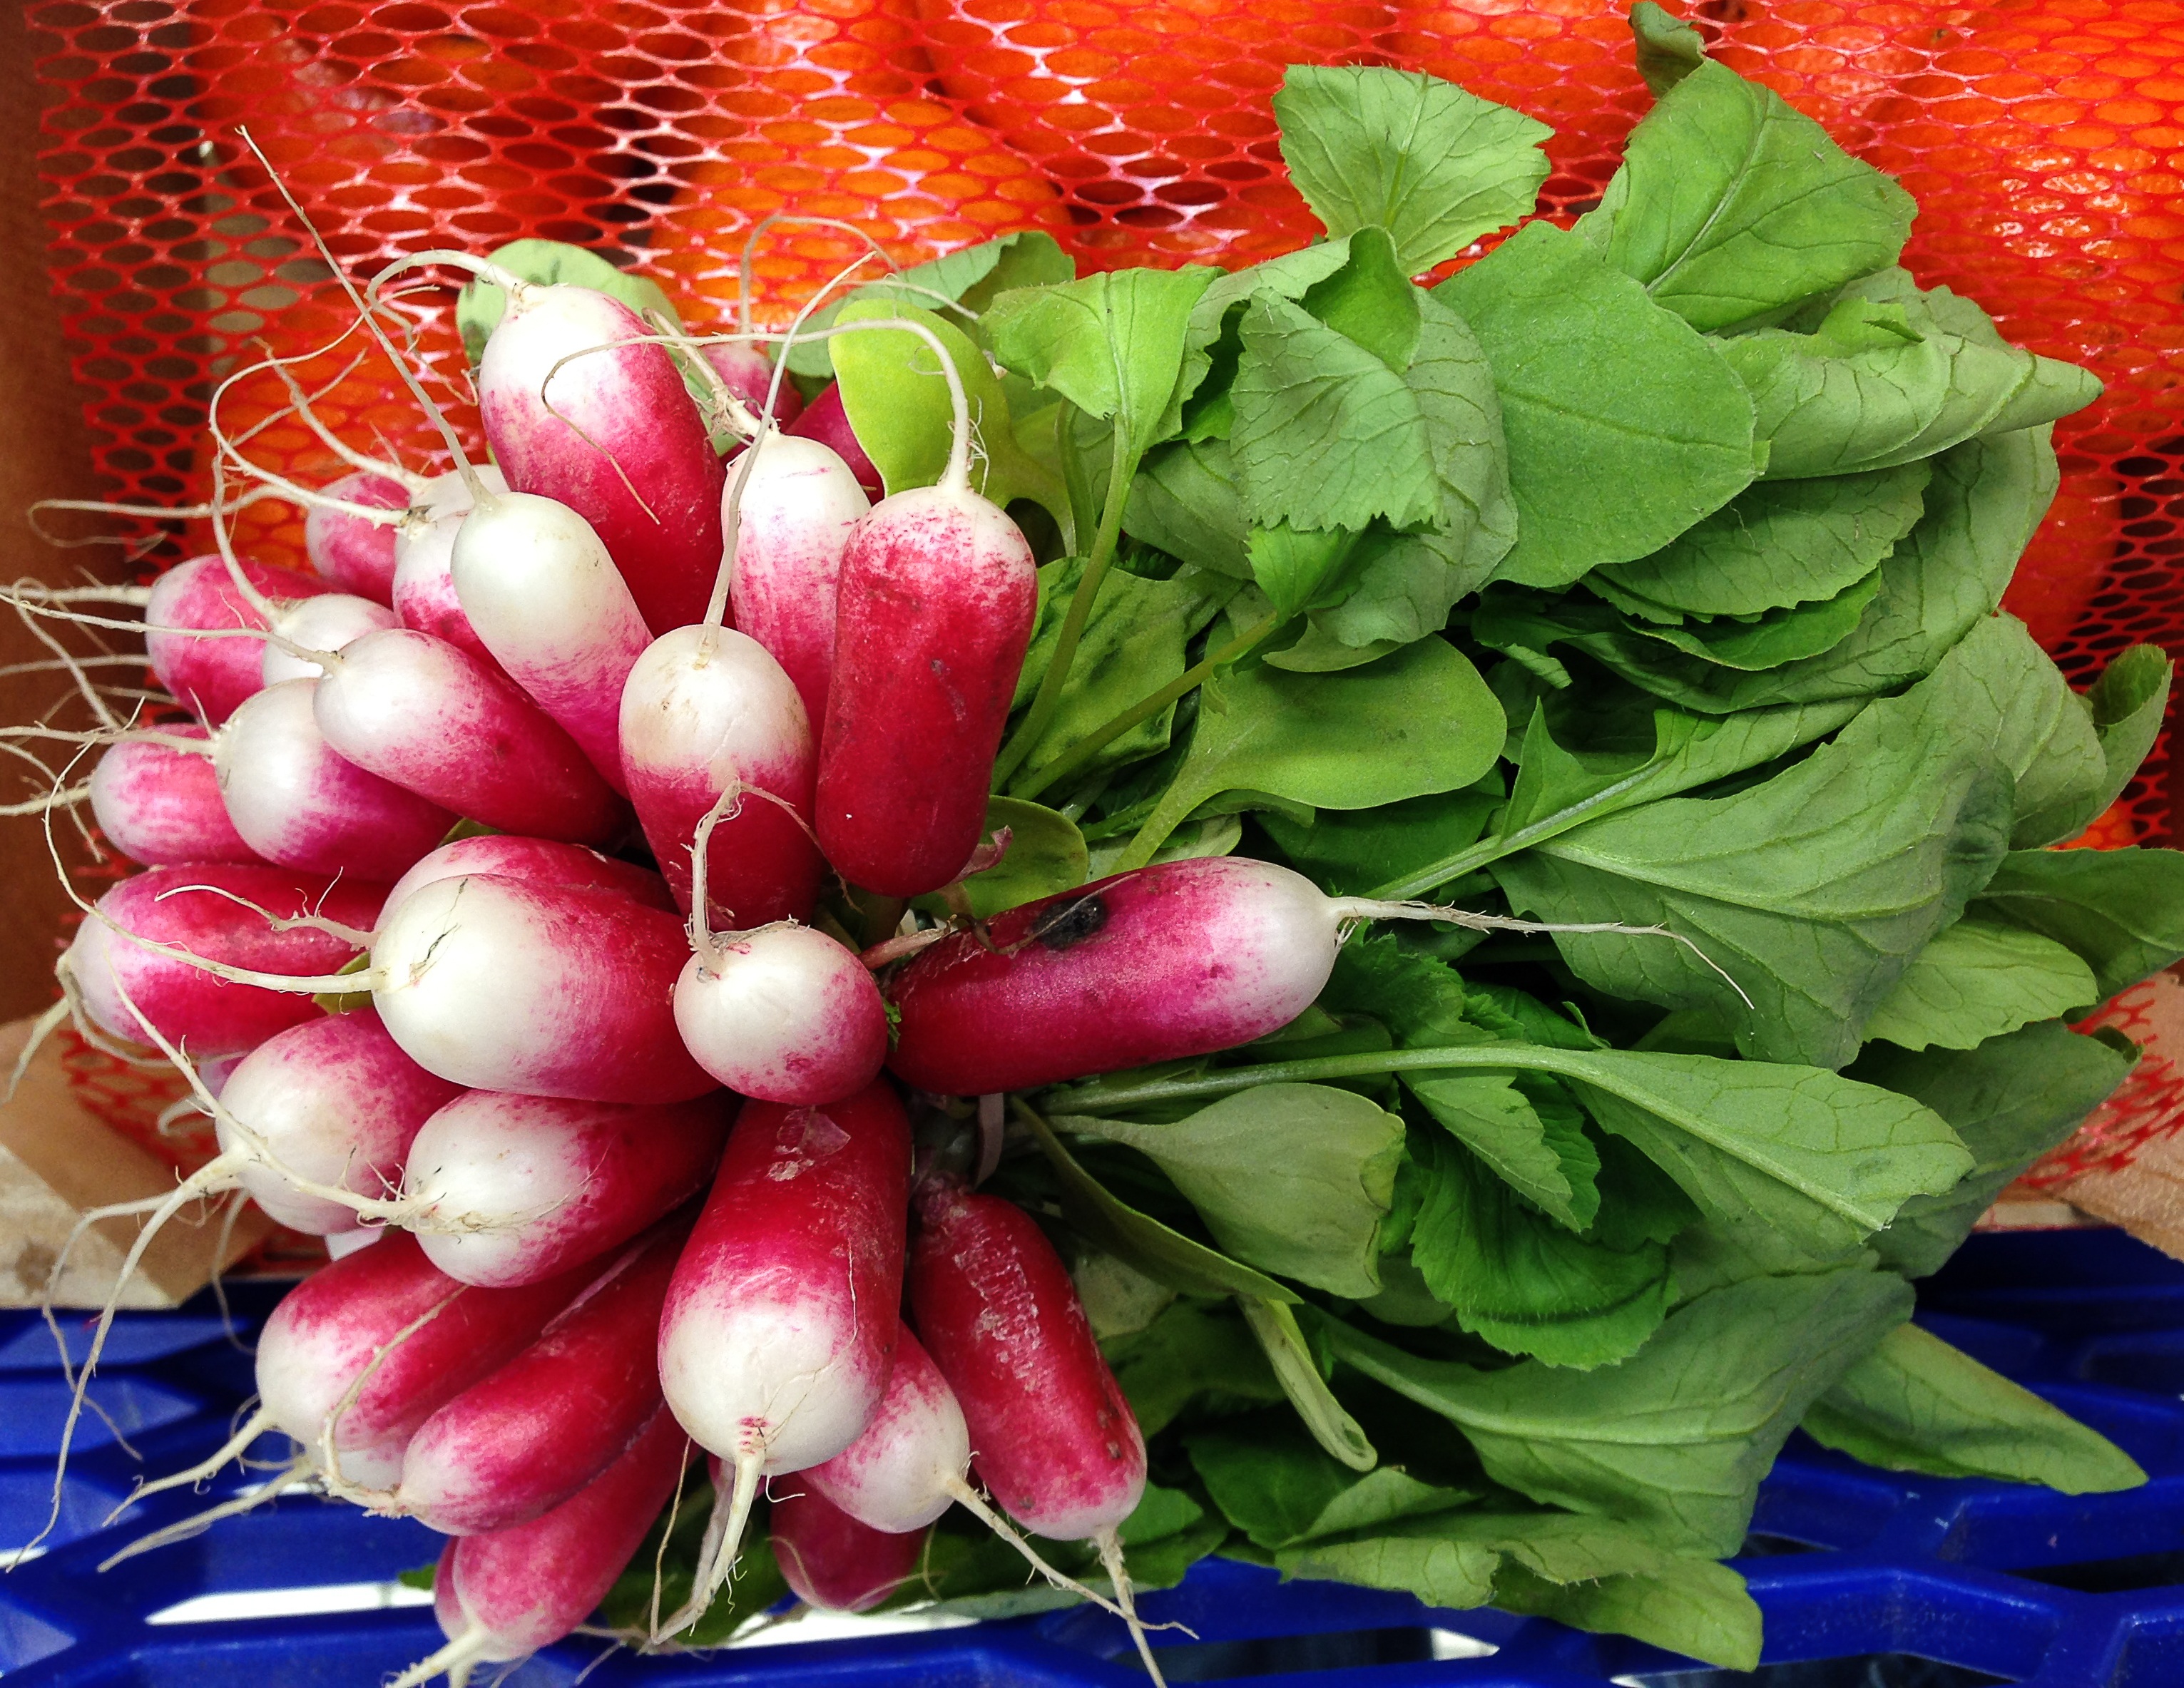
plant, flower, food, produce, vegetable, radish, gardening, vegetables, floristry, vegetable garden, flowering plant, floral design, flower arranging